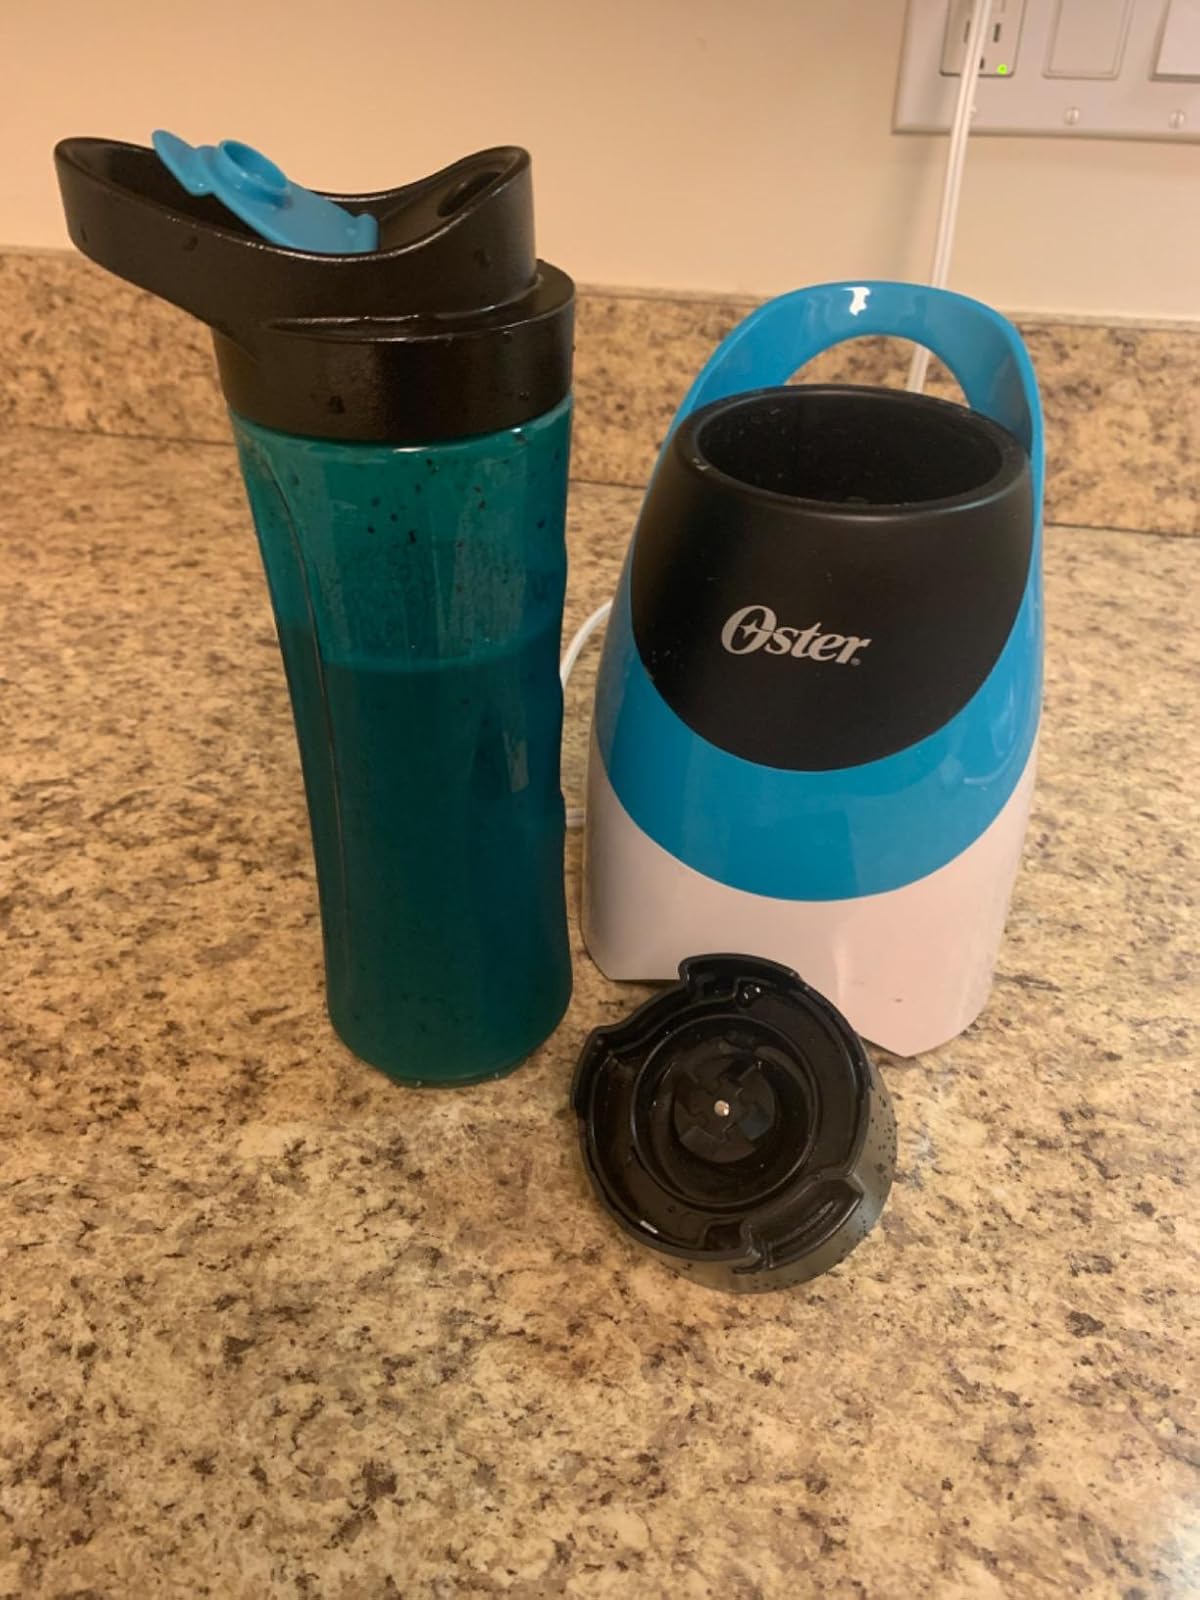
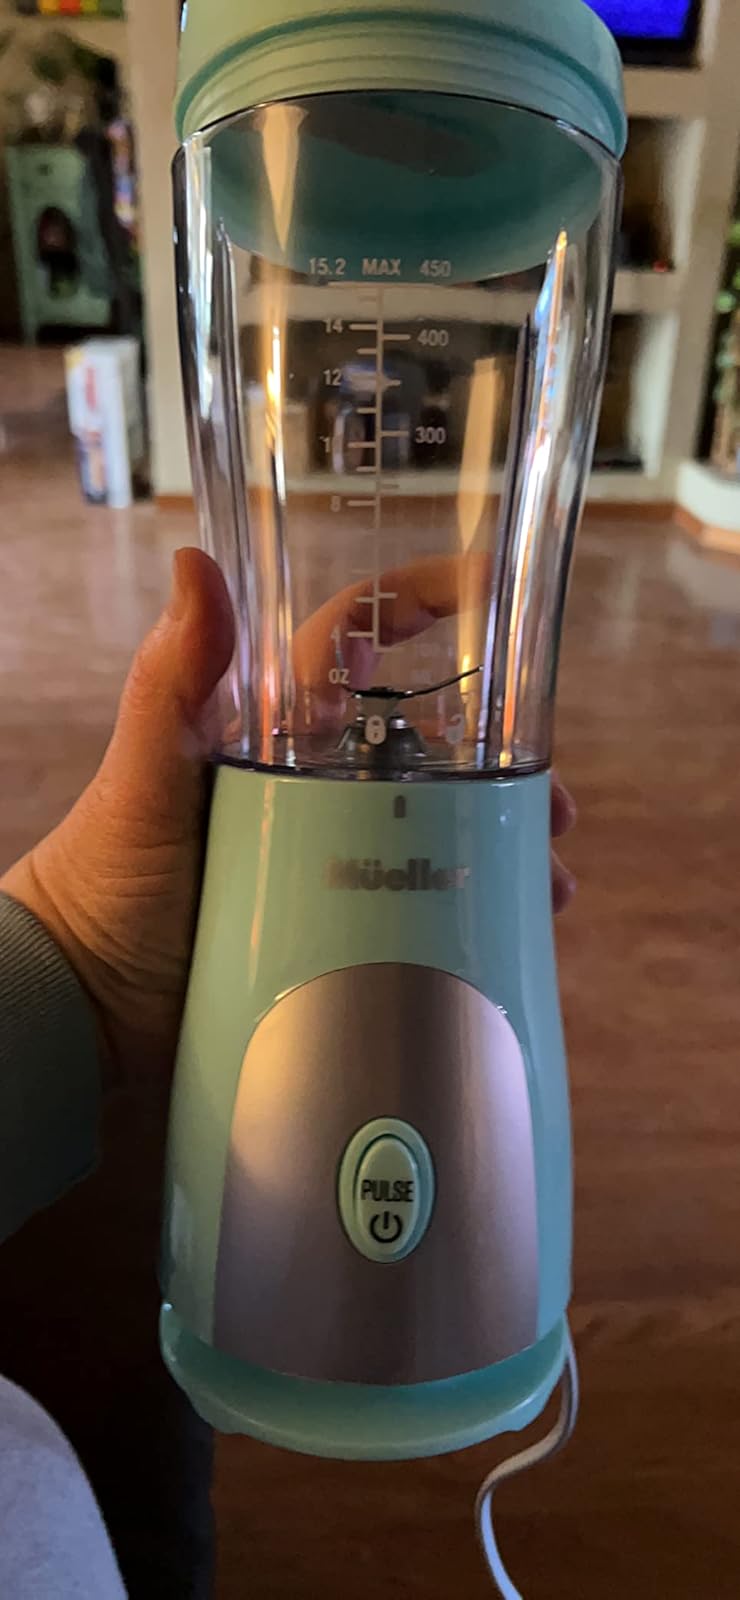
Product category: items_blender
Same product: no